Berlin–Baghdad railway

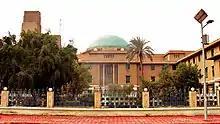
Baghdad Central Station, 2012

In 1898 and 1899, the Ottoman Ministry of Public Works received many applications for permission to construct a railway to Baghdad; it was not because of lack of competition that the Deutsche Bank was finally awarded the concession. A Russian plan was rejected for fear of it extending Russian influence in Istanbul. A well-financed British plan collapsed because of the outbreak of the Boer War. A well-financed French proposal, titled the Imperial Ottoman railway, enabled it to become financiers of the winning Deutsche Bank plan.